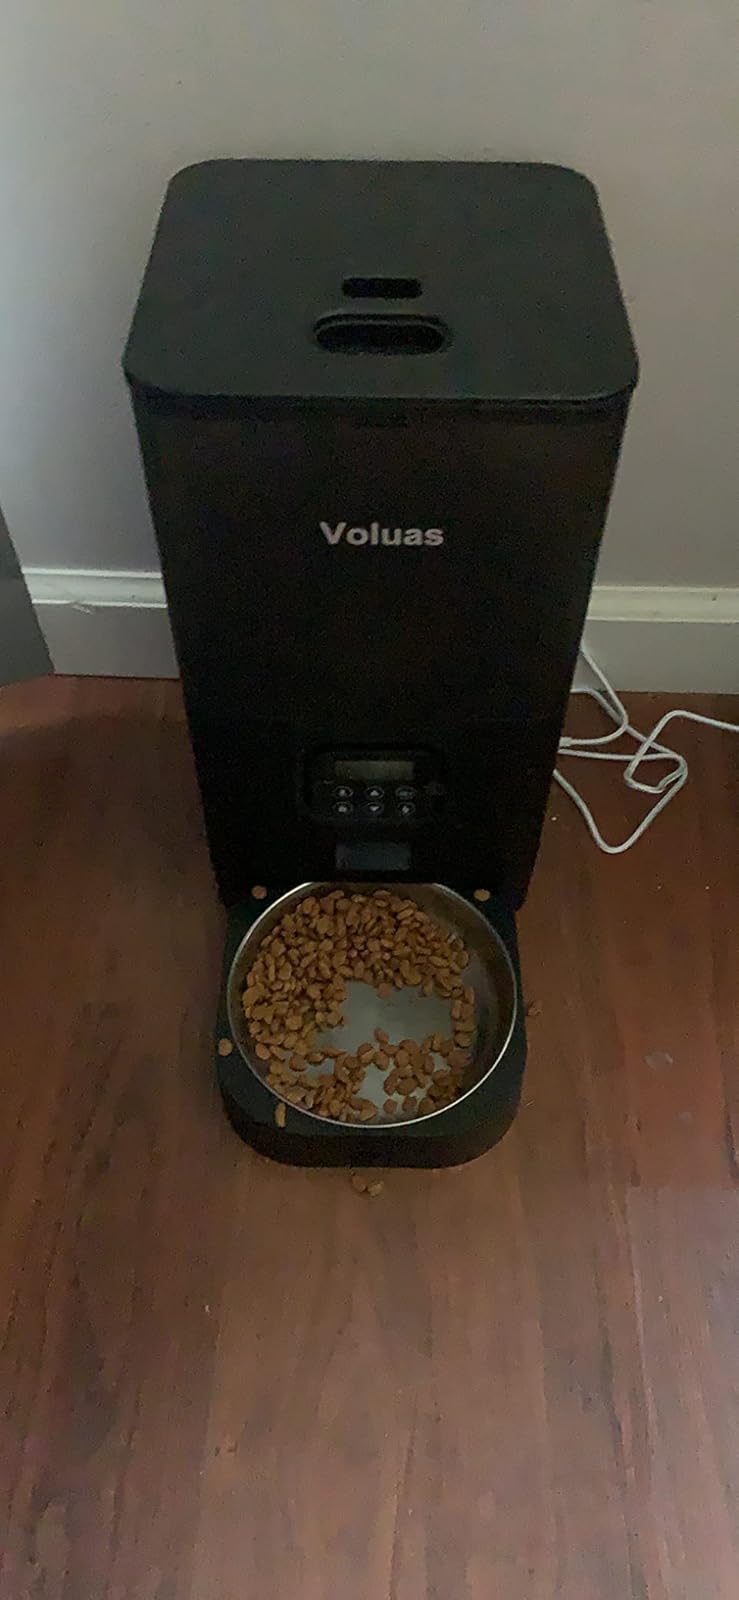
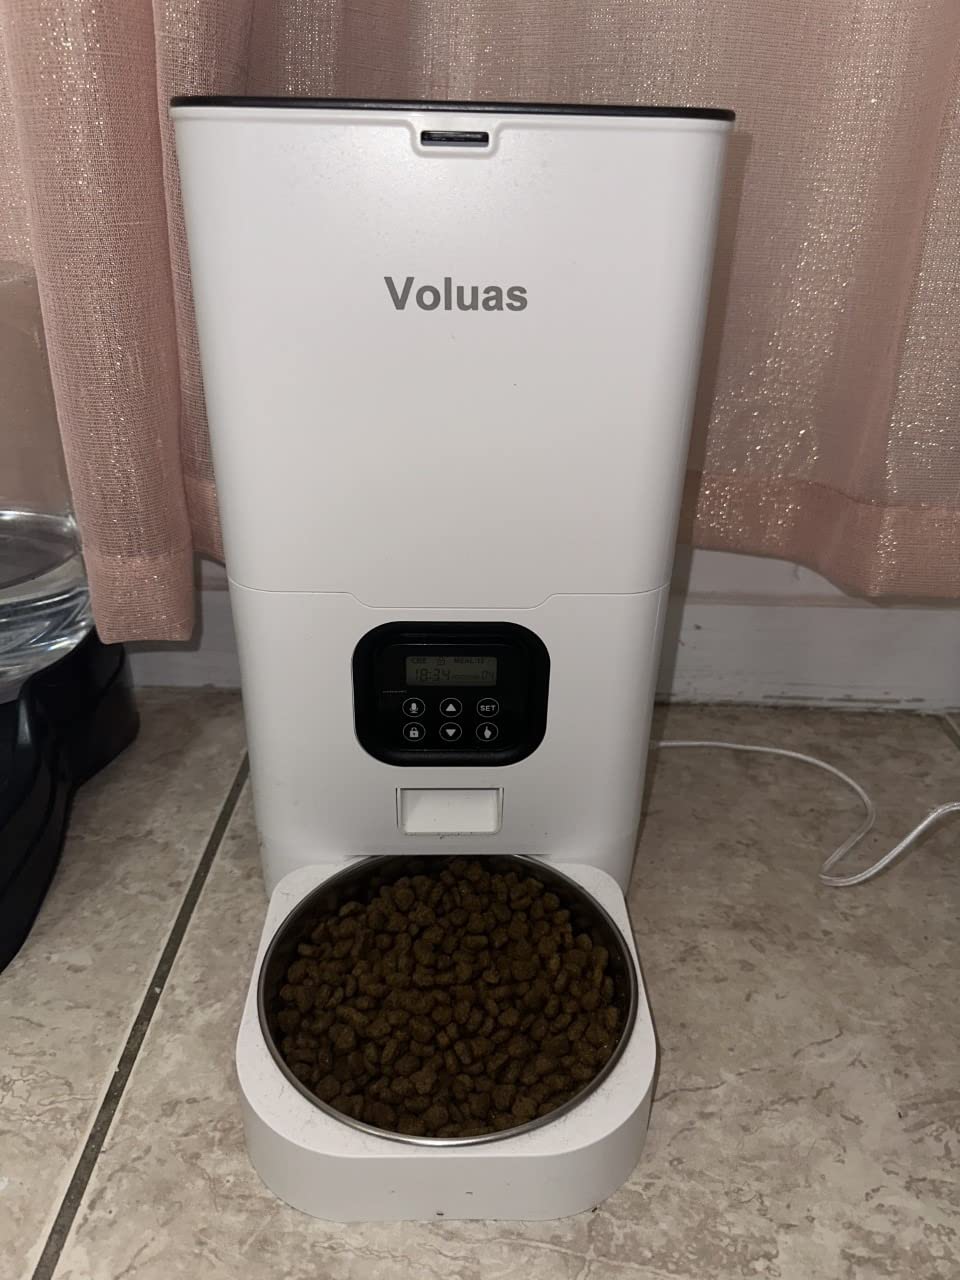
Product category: items_feeder
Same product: no